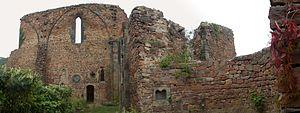
L'abbaye Sainte-Croix est une ancienne abbaye bénédictine à Meissen, dans le Land de Saxe et le diocèse de Dresde-Meissen, au bord de l'Elbe.